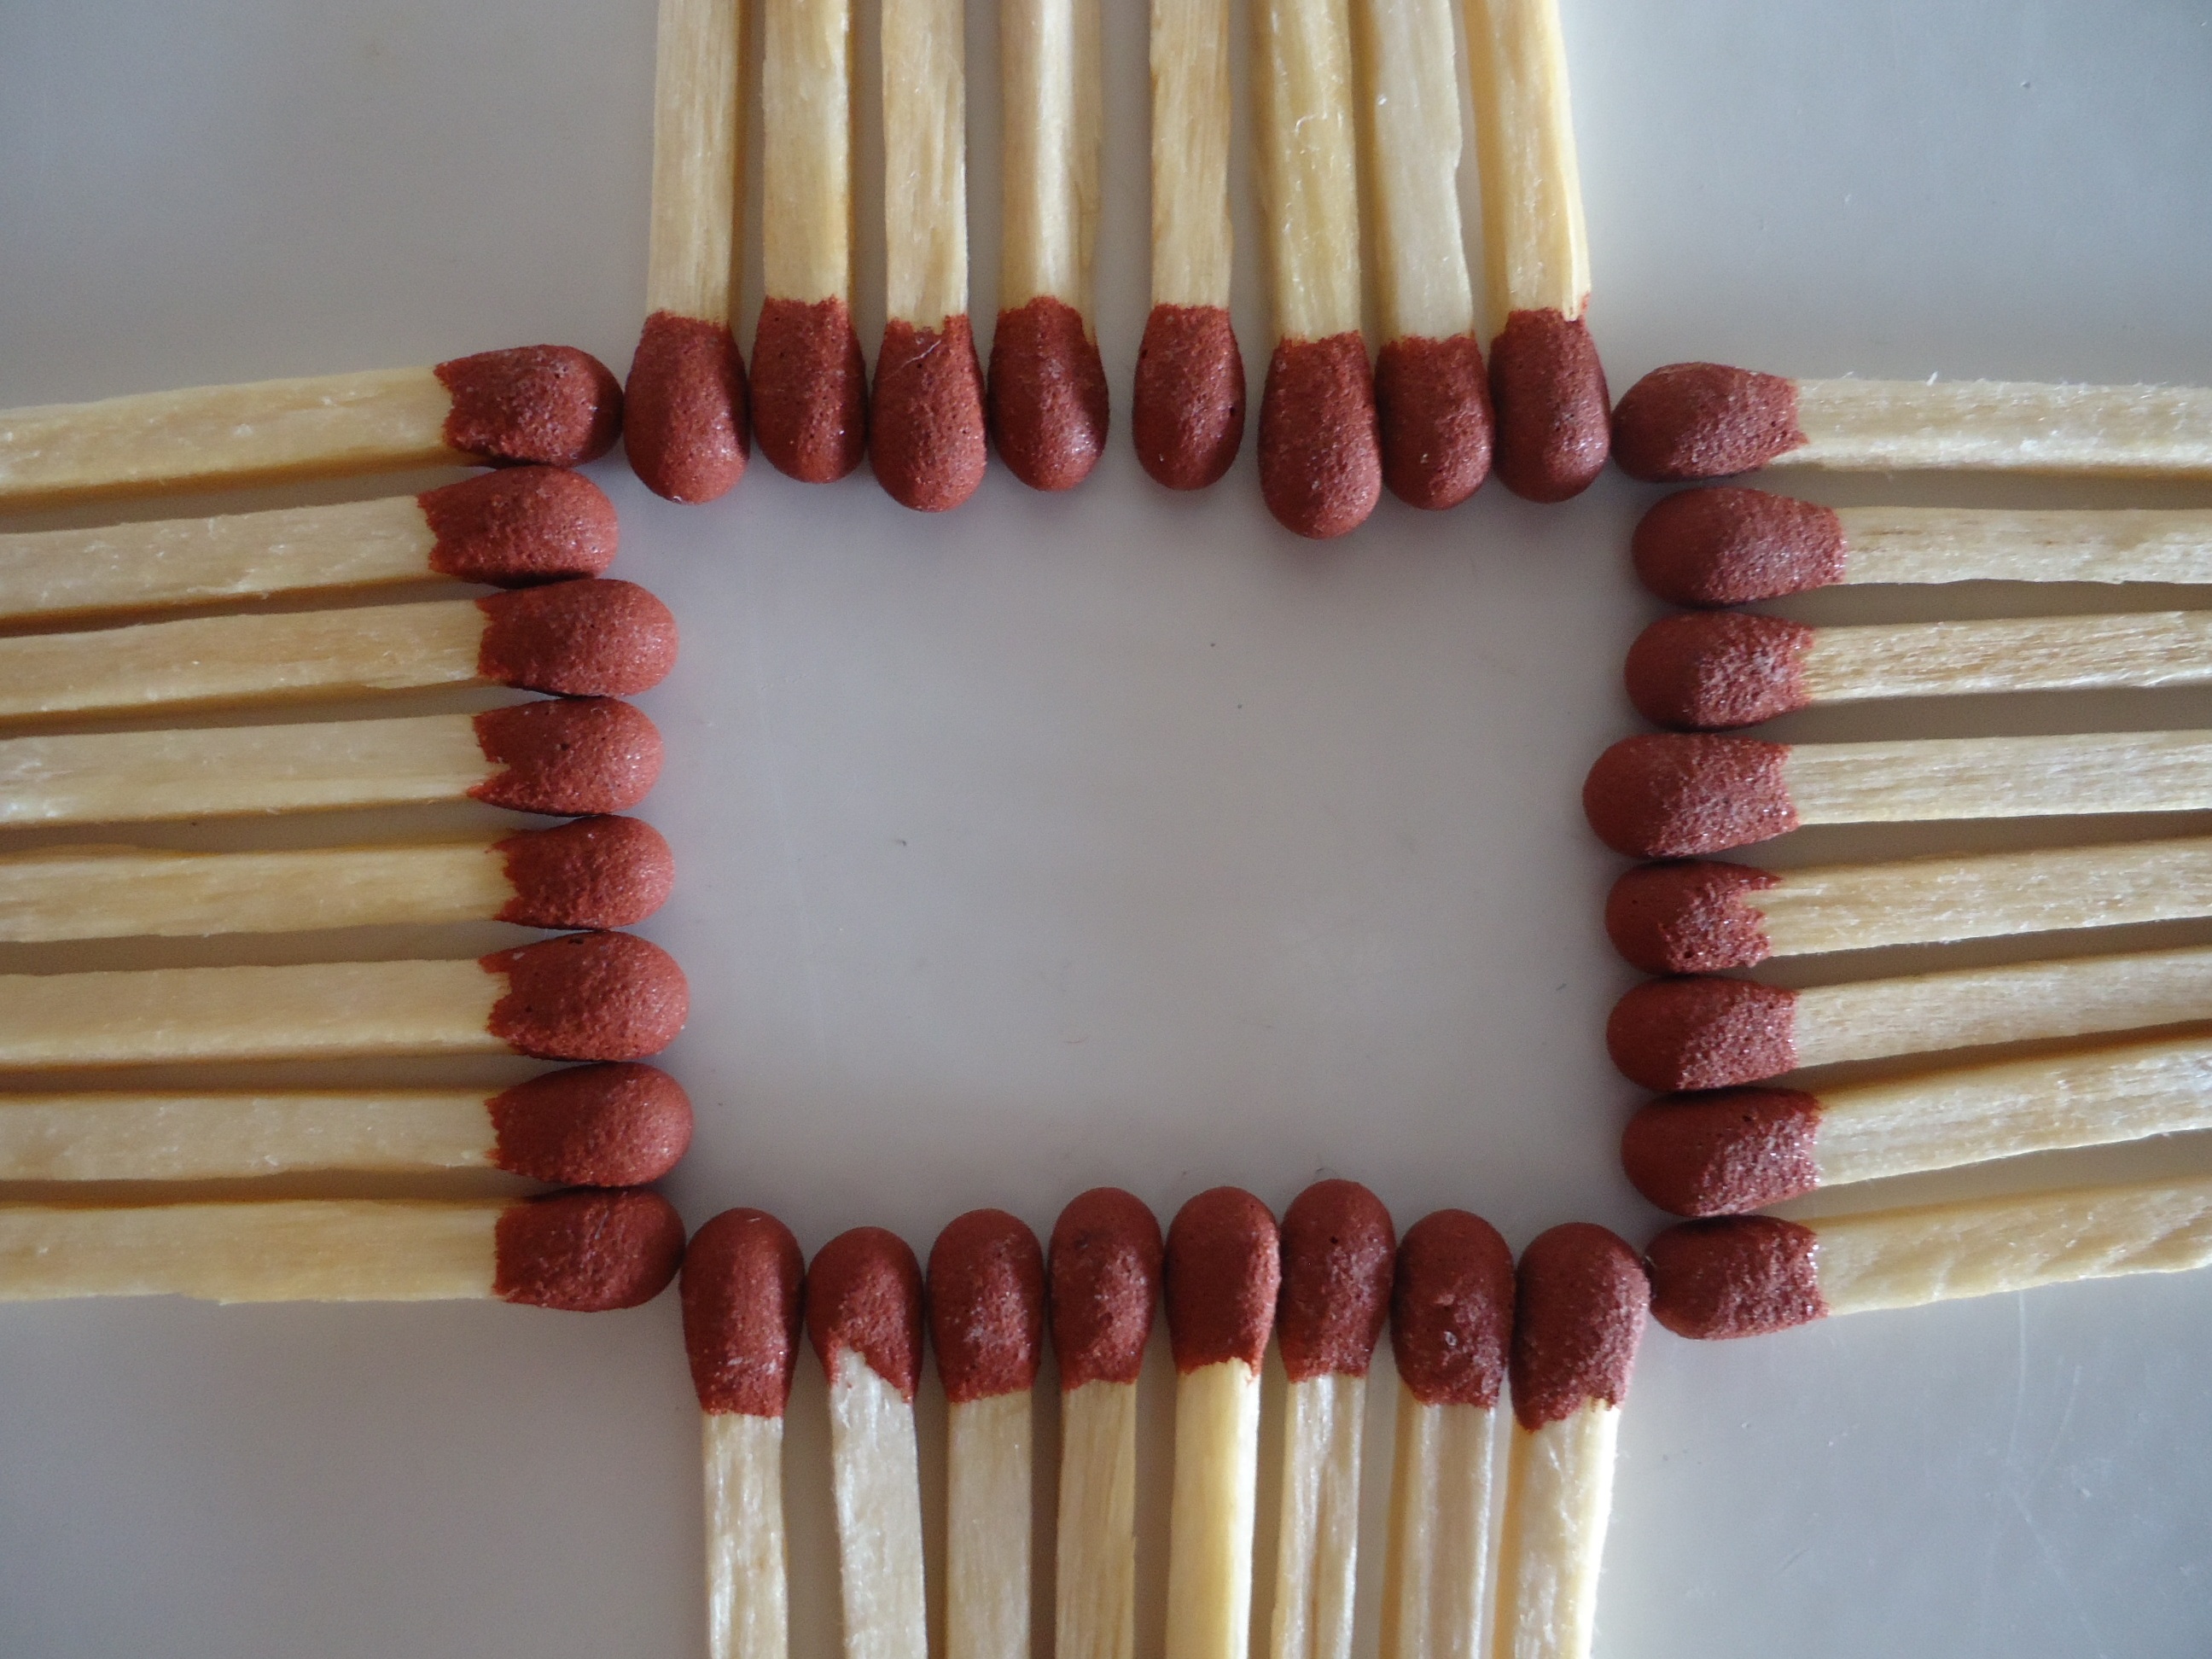
wood, red, pink, product, safety, match, shape, flavor, matchstick, phosphorus, phosphor, fusee